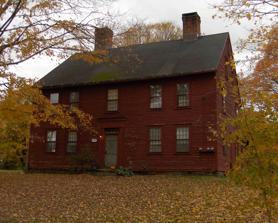
Building: White's Tavern
Country: United States of America
Year built: 1773
For the colonial tavern in nearby Bolton, Connecticut , see Oliver White Tavern . United States historic place White's Tavern U.S. National Register of Historic Places Show map of Connecticut Show map of the United States Location 131 US 6 , Andover, Connecticut Coordinates 41°45′12″N 72°23′51″W / 41.75333°N 72.39750°W / 41.75333; -72.39750 Area 3 acres (1.2 ha) Built 1773 Architectural style Colonial NRHP reference No. 91000947 Added to NRHP July 26, 1991 White's Tavern (also known as the Daniel White Tavern ) is a historic former tavern on United States Route 6 in Andover, Connecticut , built in 1773. It is a well-preserved example of colonial architecture, notable for hosting French Army officers in the American Revolutionary War . It is now a private residence and was listed on the National Register of Historic Places in 1991. Description and history The former White's Tavern is located on the east side of US Route 6, south of its junction with Hendee Road.  The building is set between US 6 and Hutchinson Road , an 18th-century alignment of a main road through the area.  It is a large 2 + 1 ⁄ 2 -story wood-framed structure, five bays wide with two interior chimneys.  The windows are evenly spaced within a narrower area than the full width of the building, rather than being uniformly spaced across the main façade.  The main entrance is framed by simple molding and topped by a transom window. The building has a central hall plan, with original wide floor boards, plasterwork, and fireplaces.  Some of the upstairs rooms have swinging walls mounted on strap hinges that can be moved to create a large ballroom. The tavern was built in 1773 by Daniel White, and was in use as a tavern when the French Army marched through the area in 1781, camping just to its north. The Marquis de Chastellux was among the French officers who stayed here.  The building is also architecturally significant as a well-preserved 18th century tavern house. See also National Register of Historic Places listings in Tolland County, Connecticut List of historic sites preserved along Rochambeau's route References